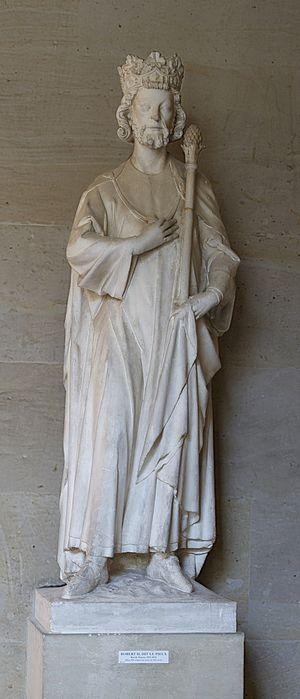
Statue du roi de France Robert II ""Le Pieux"" (972-1031). Plâtre anonyme de 1835, copie d'un original du XIIIème siècle. Galerie de Pierre, aile nord, Château de Versailles."